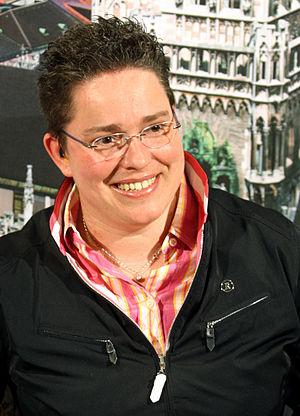
Birgit Kober, née le 10 juillet 1971 est une athlète handisport allemande. Elle participe d'abord aux épreuves de lancer assis en F34. De 2011 à 2013, elle est championne en titre aux niveaux européen, mondial et paralympique du lancer du poids et de javelot dans sa catégorie. Aux Jeux paralympiques d'été de 2012 à Londres, elle bat aussi le record du monde dans ces deux épreuves. À la suite des modifications apportées aux règles du Comité international paralympique pour les lancers assis en 2014, elle choisit d'intégrer une classe débout, la F36. Elle remporte alors le lancer du poids F36 aux Jeux paralympiques d'été de 2016 avec un lancer qui établit un nouveau record paralympique. En mars 2019, elle détient le record du monde du lancer du javelot féminin F36 en 11,56 m.